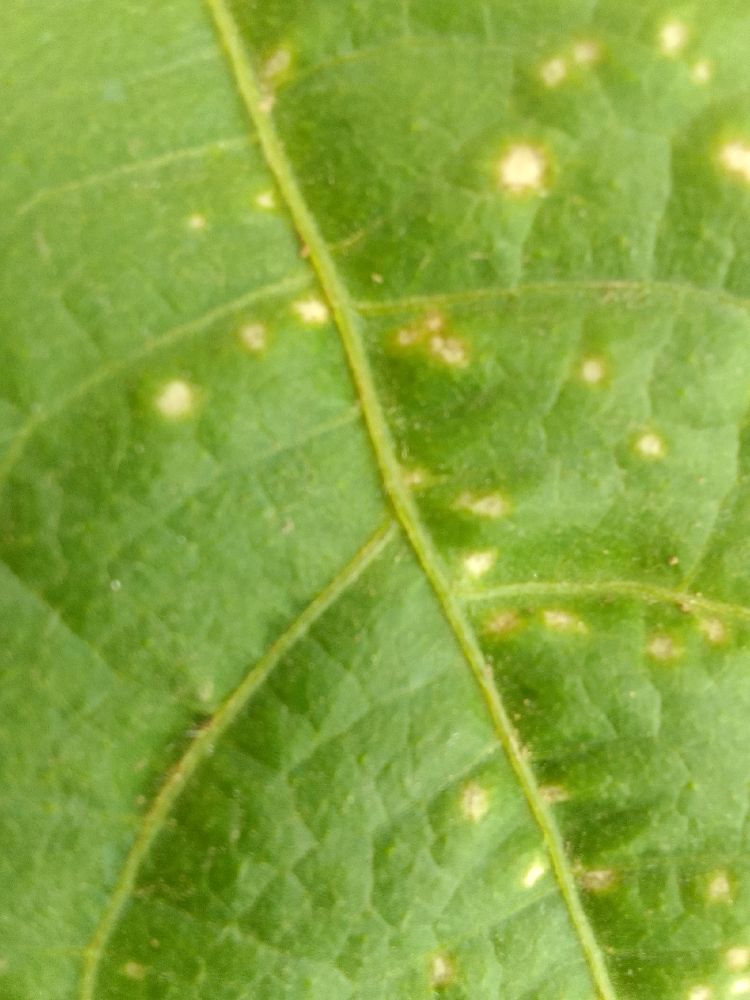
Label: rust